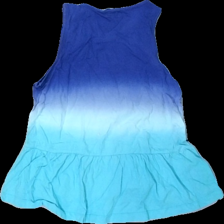
View: back
Type: Dress
Category: Children
Brand: Lindex
Colors: Blue
Material: 100% cotton
Cut: Regular, C-collar
Size: 146
Season: All
Price range: <50
Recommended usage: Export
Comment: washed out